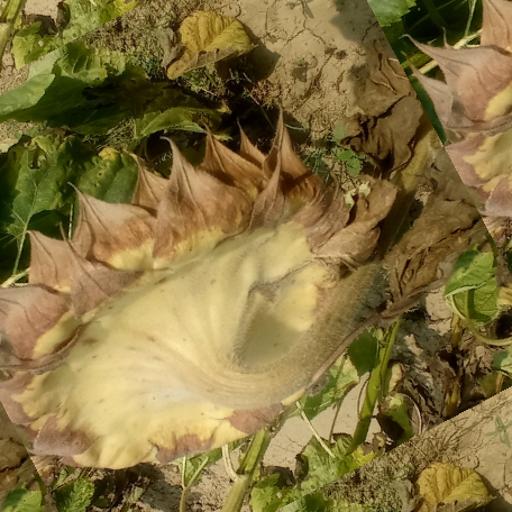
Label: Gray_mold